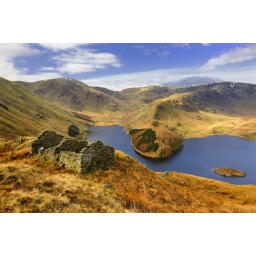
An old field barn keeps watch over the flooded valley of Mardale.